History of Sony

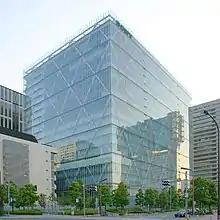
Sony Group Headquarters at Sony City in Minato, Tokyo

Walkman, the first stereo cassette player, was launched in 1979. The year 1981 is considered as a starting point of the Digital Revolution with Sony launching the world's first Compact Disc player, the Sony CDP-101, with a Compact Disc (CD) itself, a new data storage format Sony and Philips co-developed. In that year, a 3.5-inch floppy disk structure was introduced by Sony and it soon became the de facto standard.